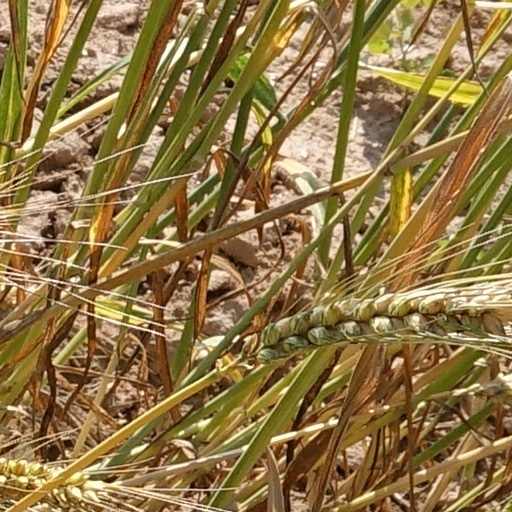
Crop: wheat